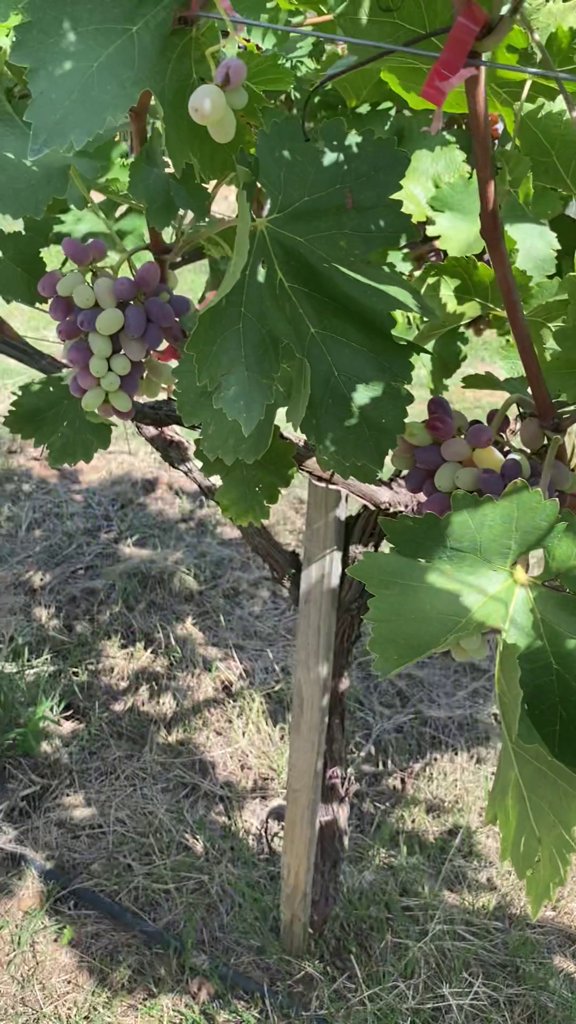
Berries visible: 71
Grape clusters: 3